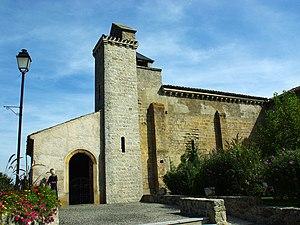
église du 12e s. This building is inscrit au titre des Monuments Historiques. It is indexed in the Base Mérimée, a database of architectural heritage maintained by the French Ministry of Culture,
Cet article recense les monuments historiques de l'Ariège, en France.
Bages
Bénac est une commune française située dans le département de l'Ariège, en région Occitanie.